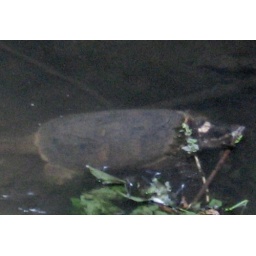
Large water turtle swimming in river in Illinois